Mads Hansen (footballer, born 1984)

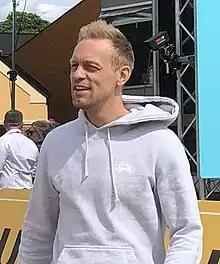
Hansen (2019)

Mads Andre Hansen (born 2 February 1984) is a former Norwegian footballer, and a one-hit wonder with the single "Sommerkroppen". He has previously played for Lier, Strømsgodset, Fredrikstad Fotballklubb and Mjøndalen IF. He is also an influencer, and TV-presenter.